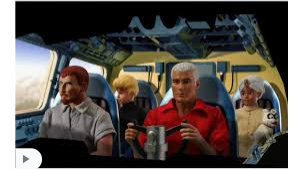
Portrait style: Cartoon Portrait